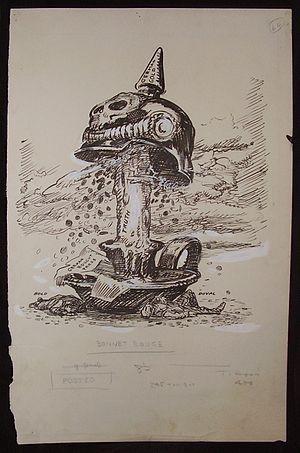
Oscar Edward Cesare est un caricaturiste, peintre et dessinateur de presse américain d'origine suédoise.